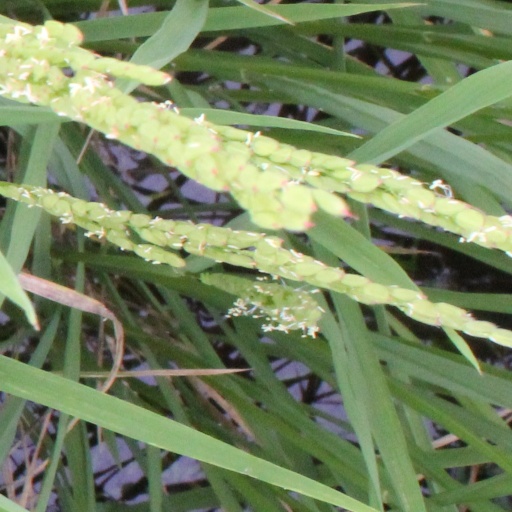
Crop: rice